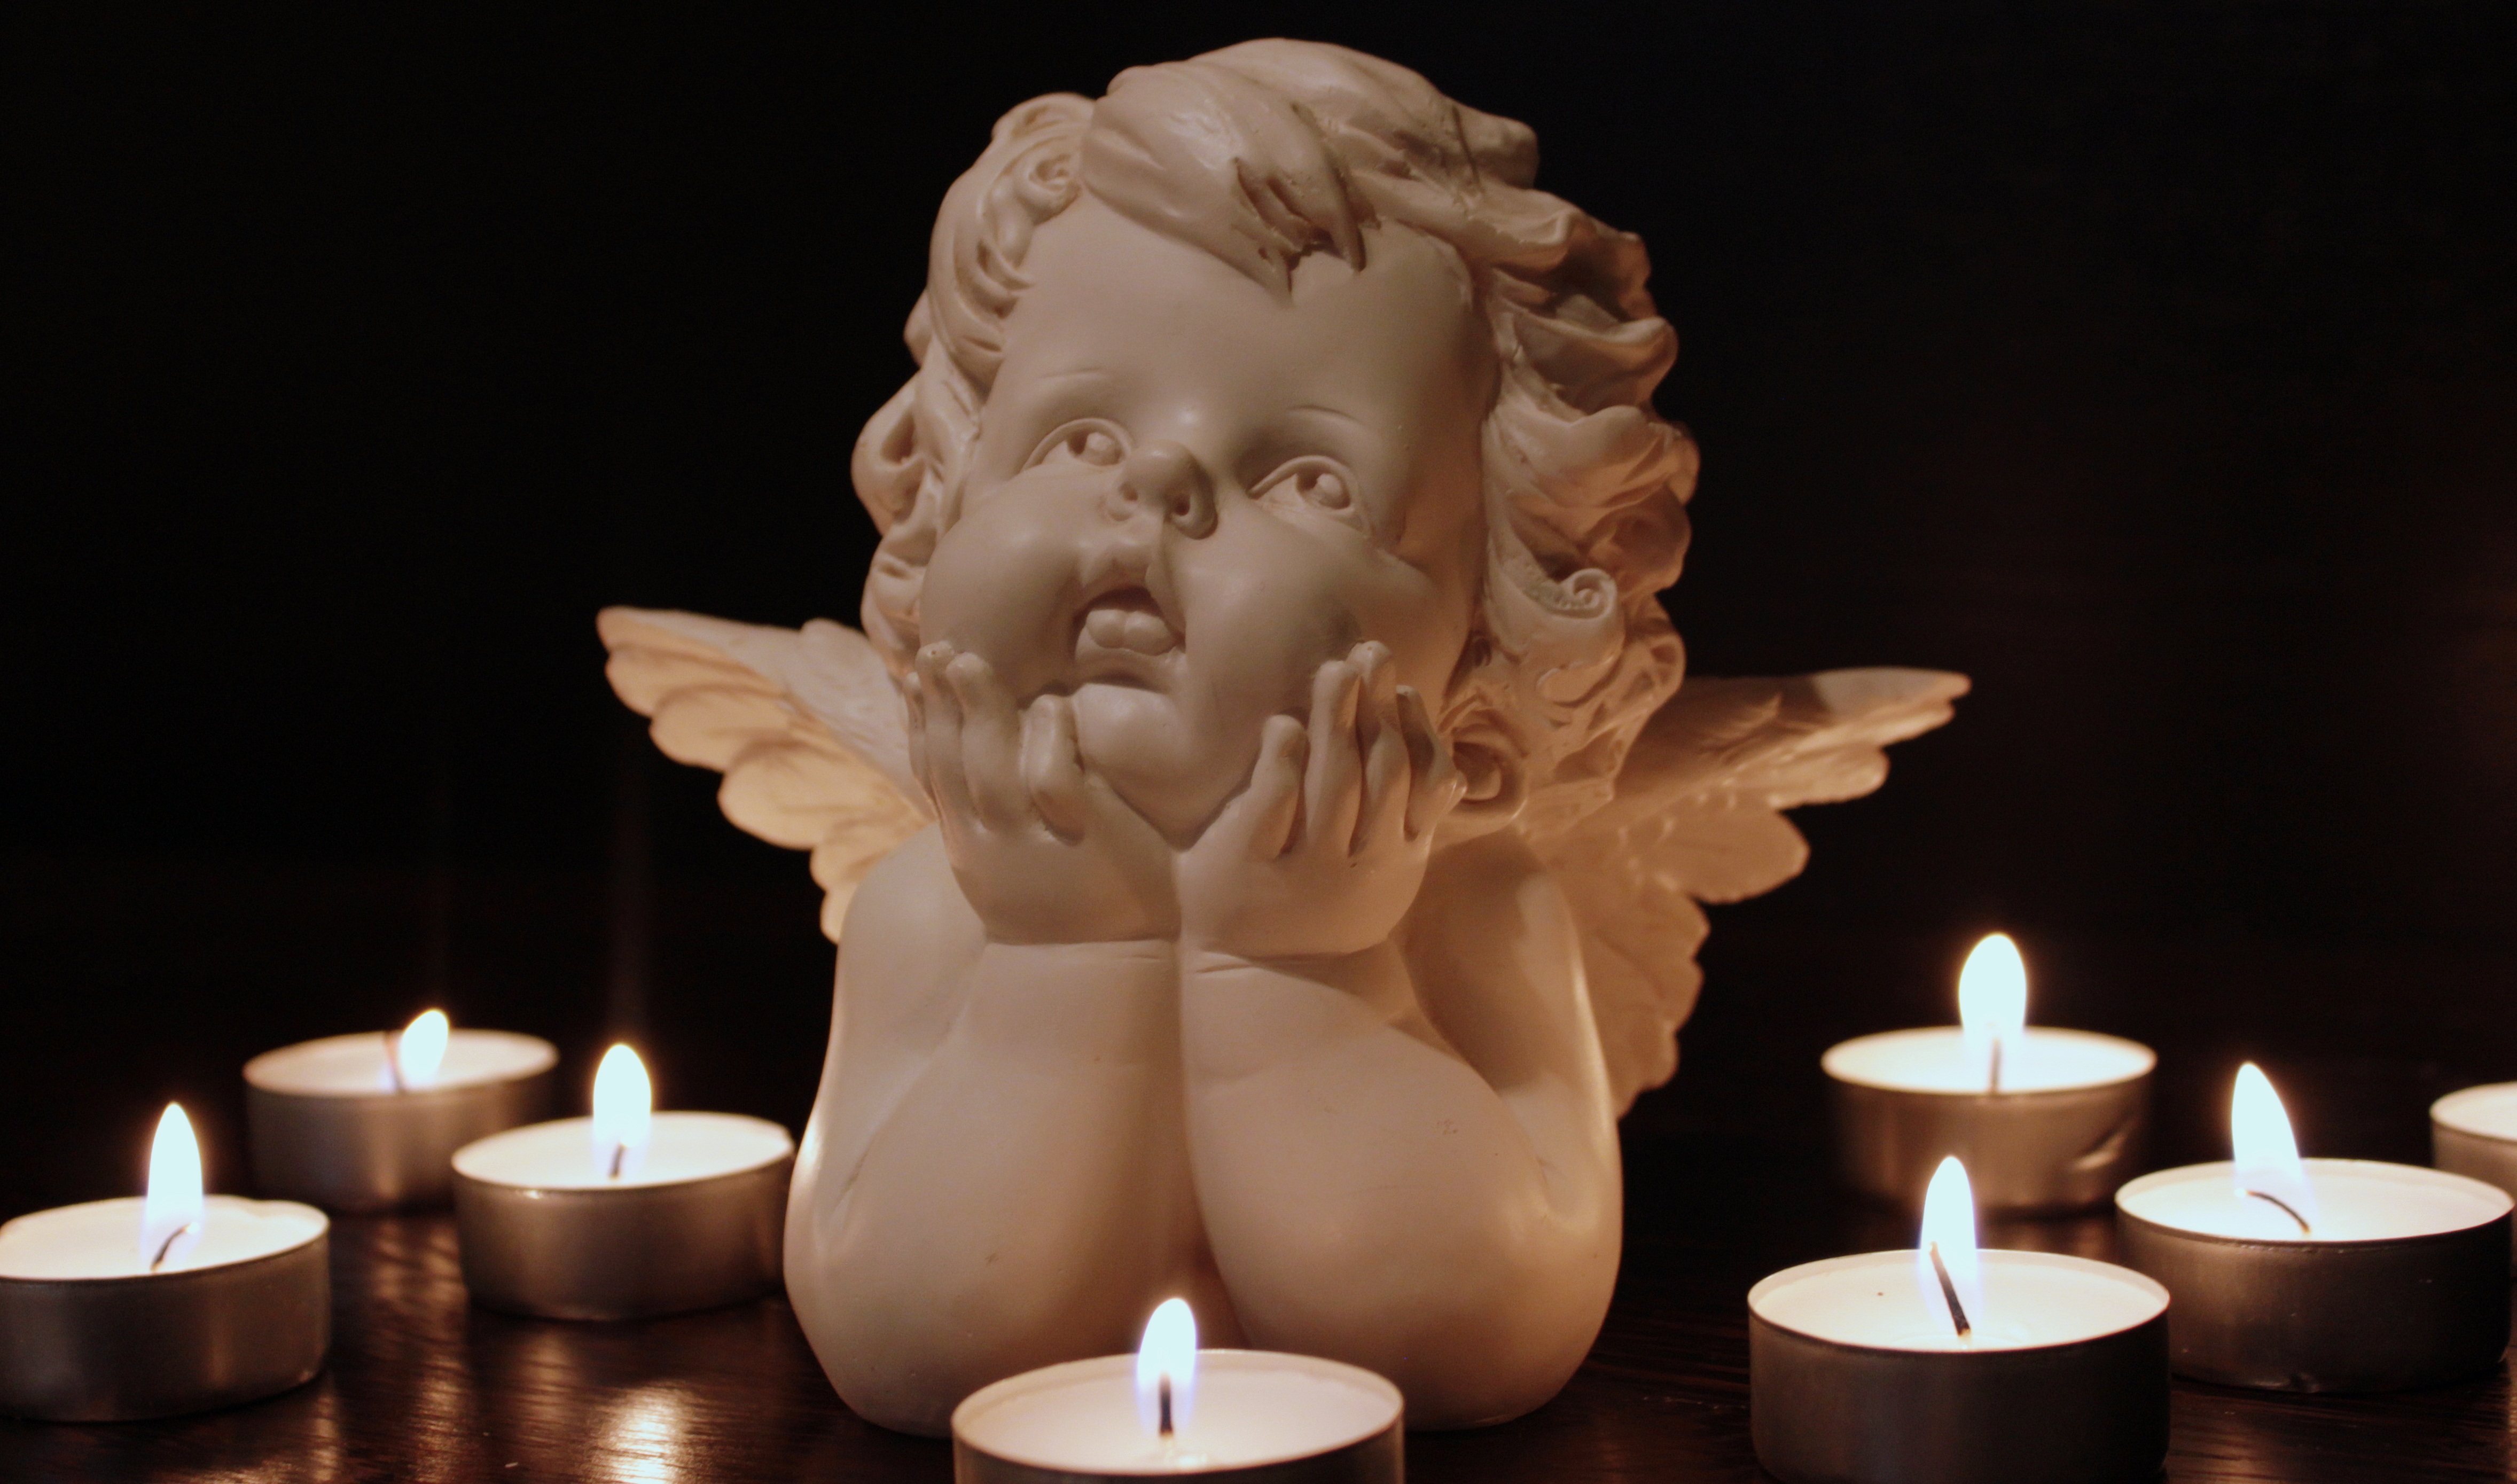
wing, sweet, statue, small, candle, lighting, deco, sculpture, angel, art, candles, figure, hands, carving, lying, candlelight, tea lights, angel face